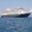
Label: ship